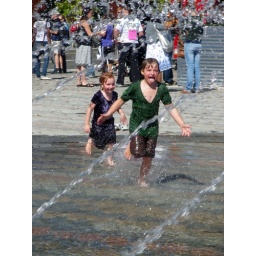
Dori and Addy running under water at splash park